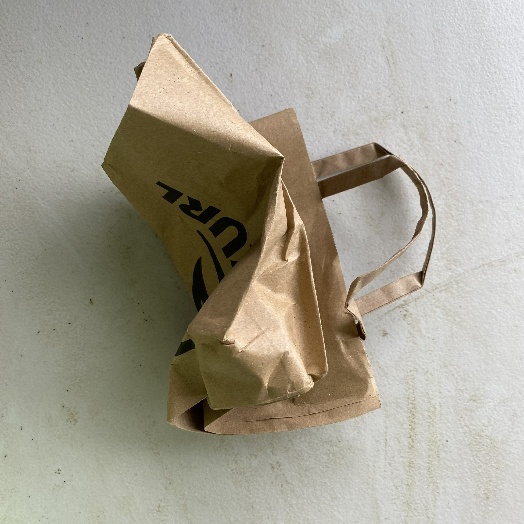
Label: Paper